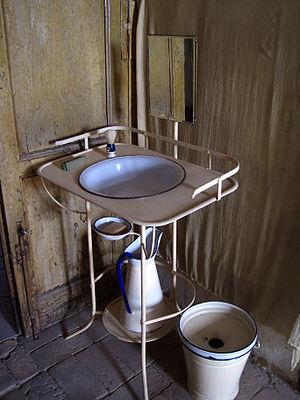
Un lavabo est une vasque destinée à la toilette. Il est souvent disposé dans une salle de bains ou dans une chambre.